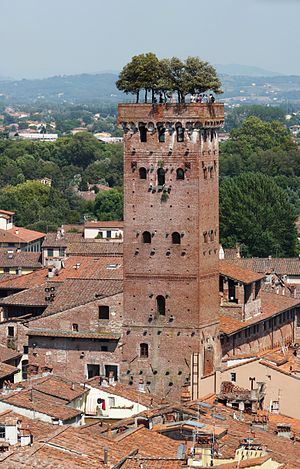
Lucca / Kultur
Torre Guinigi er blandt byens største attraktioner.
Lucca er en by og comune i Toscana i Centralitalien ved Serchio, i en frodig dal nær Det Tyrrhenske Hav. Det er hovedstaden i Provinsen Lucca. Byen er berømt for sin intakte bymur, som stammer fra renæssancen.